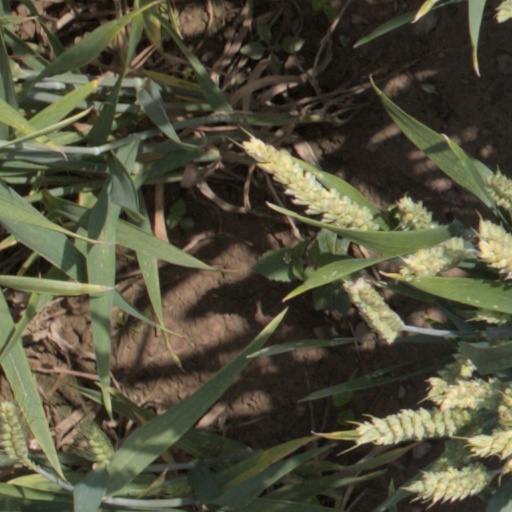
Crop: wheat